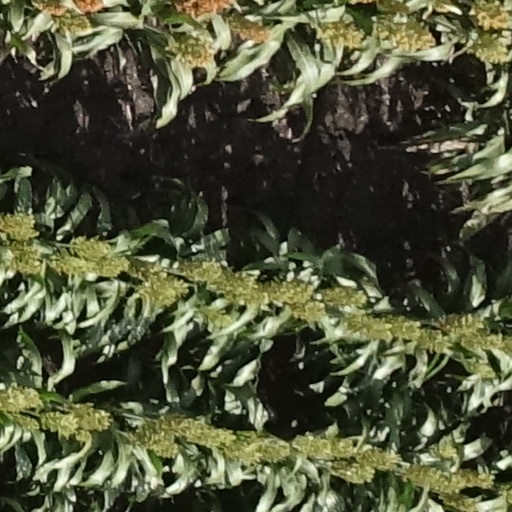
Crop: sorghum